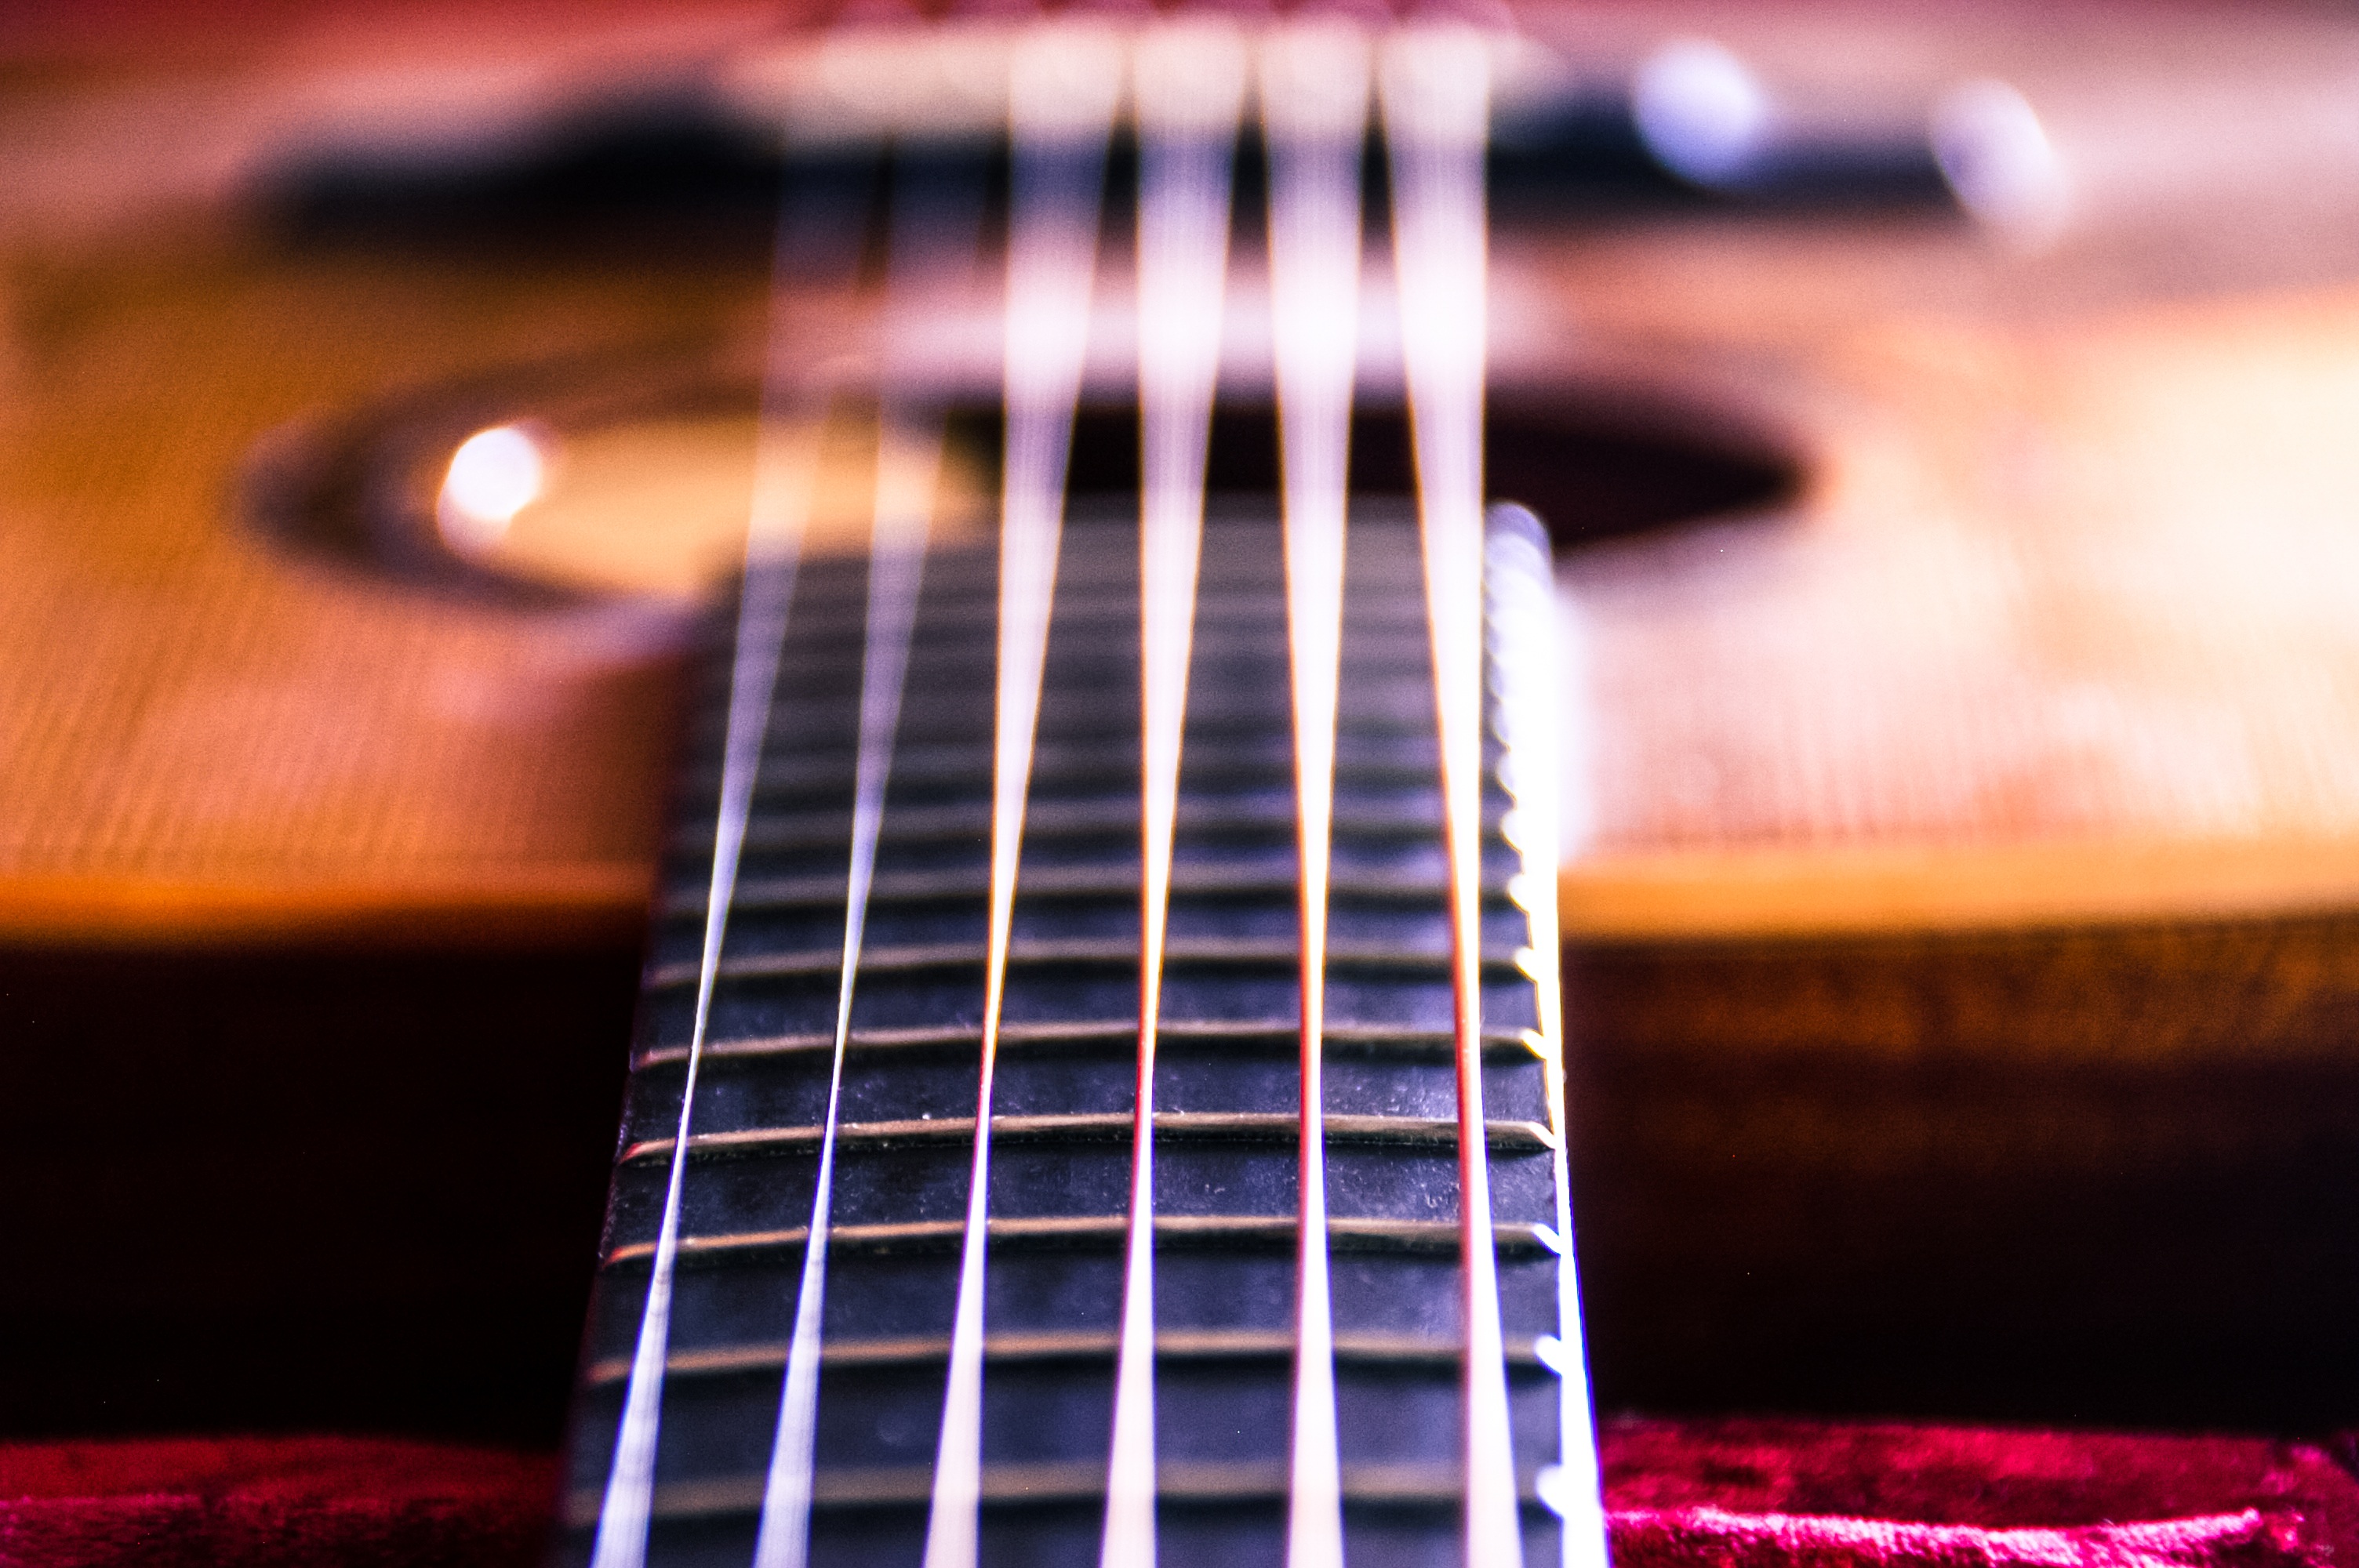
guitar, acoustic guitar, instrument, electric guitar, musical instrument, stringed instrument, close up, ukulele, bassist, strings, guitarist, bass guitar, classical music, string instrument, plucked string instruments, slide guitar, acoustic electric guitar